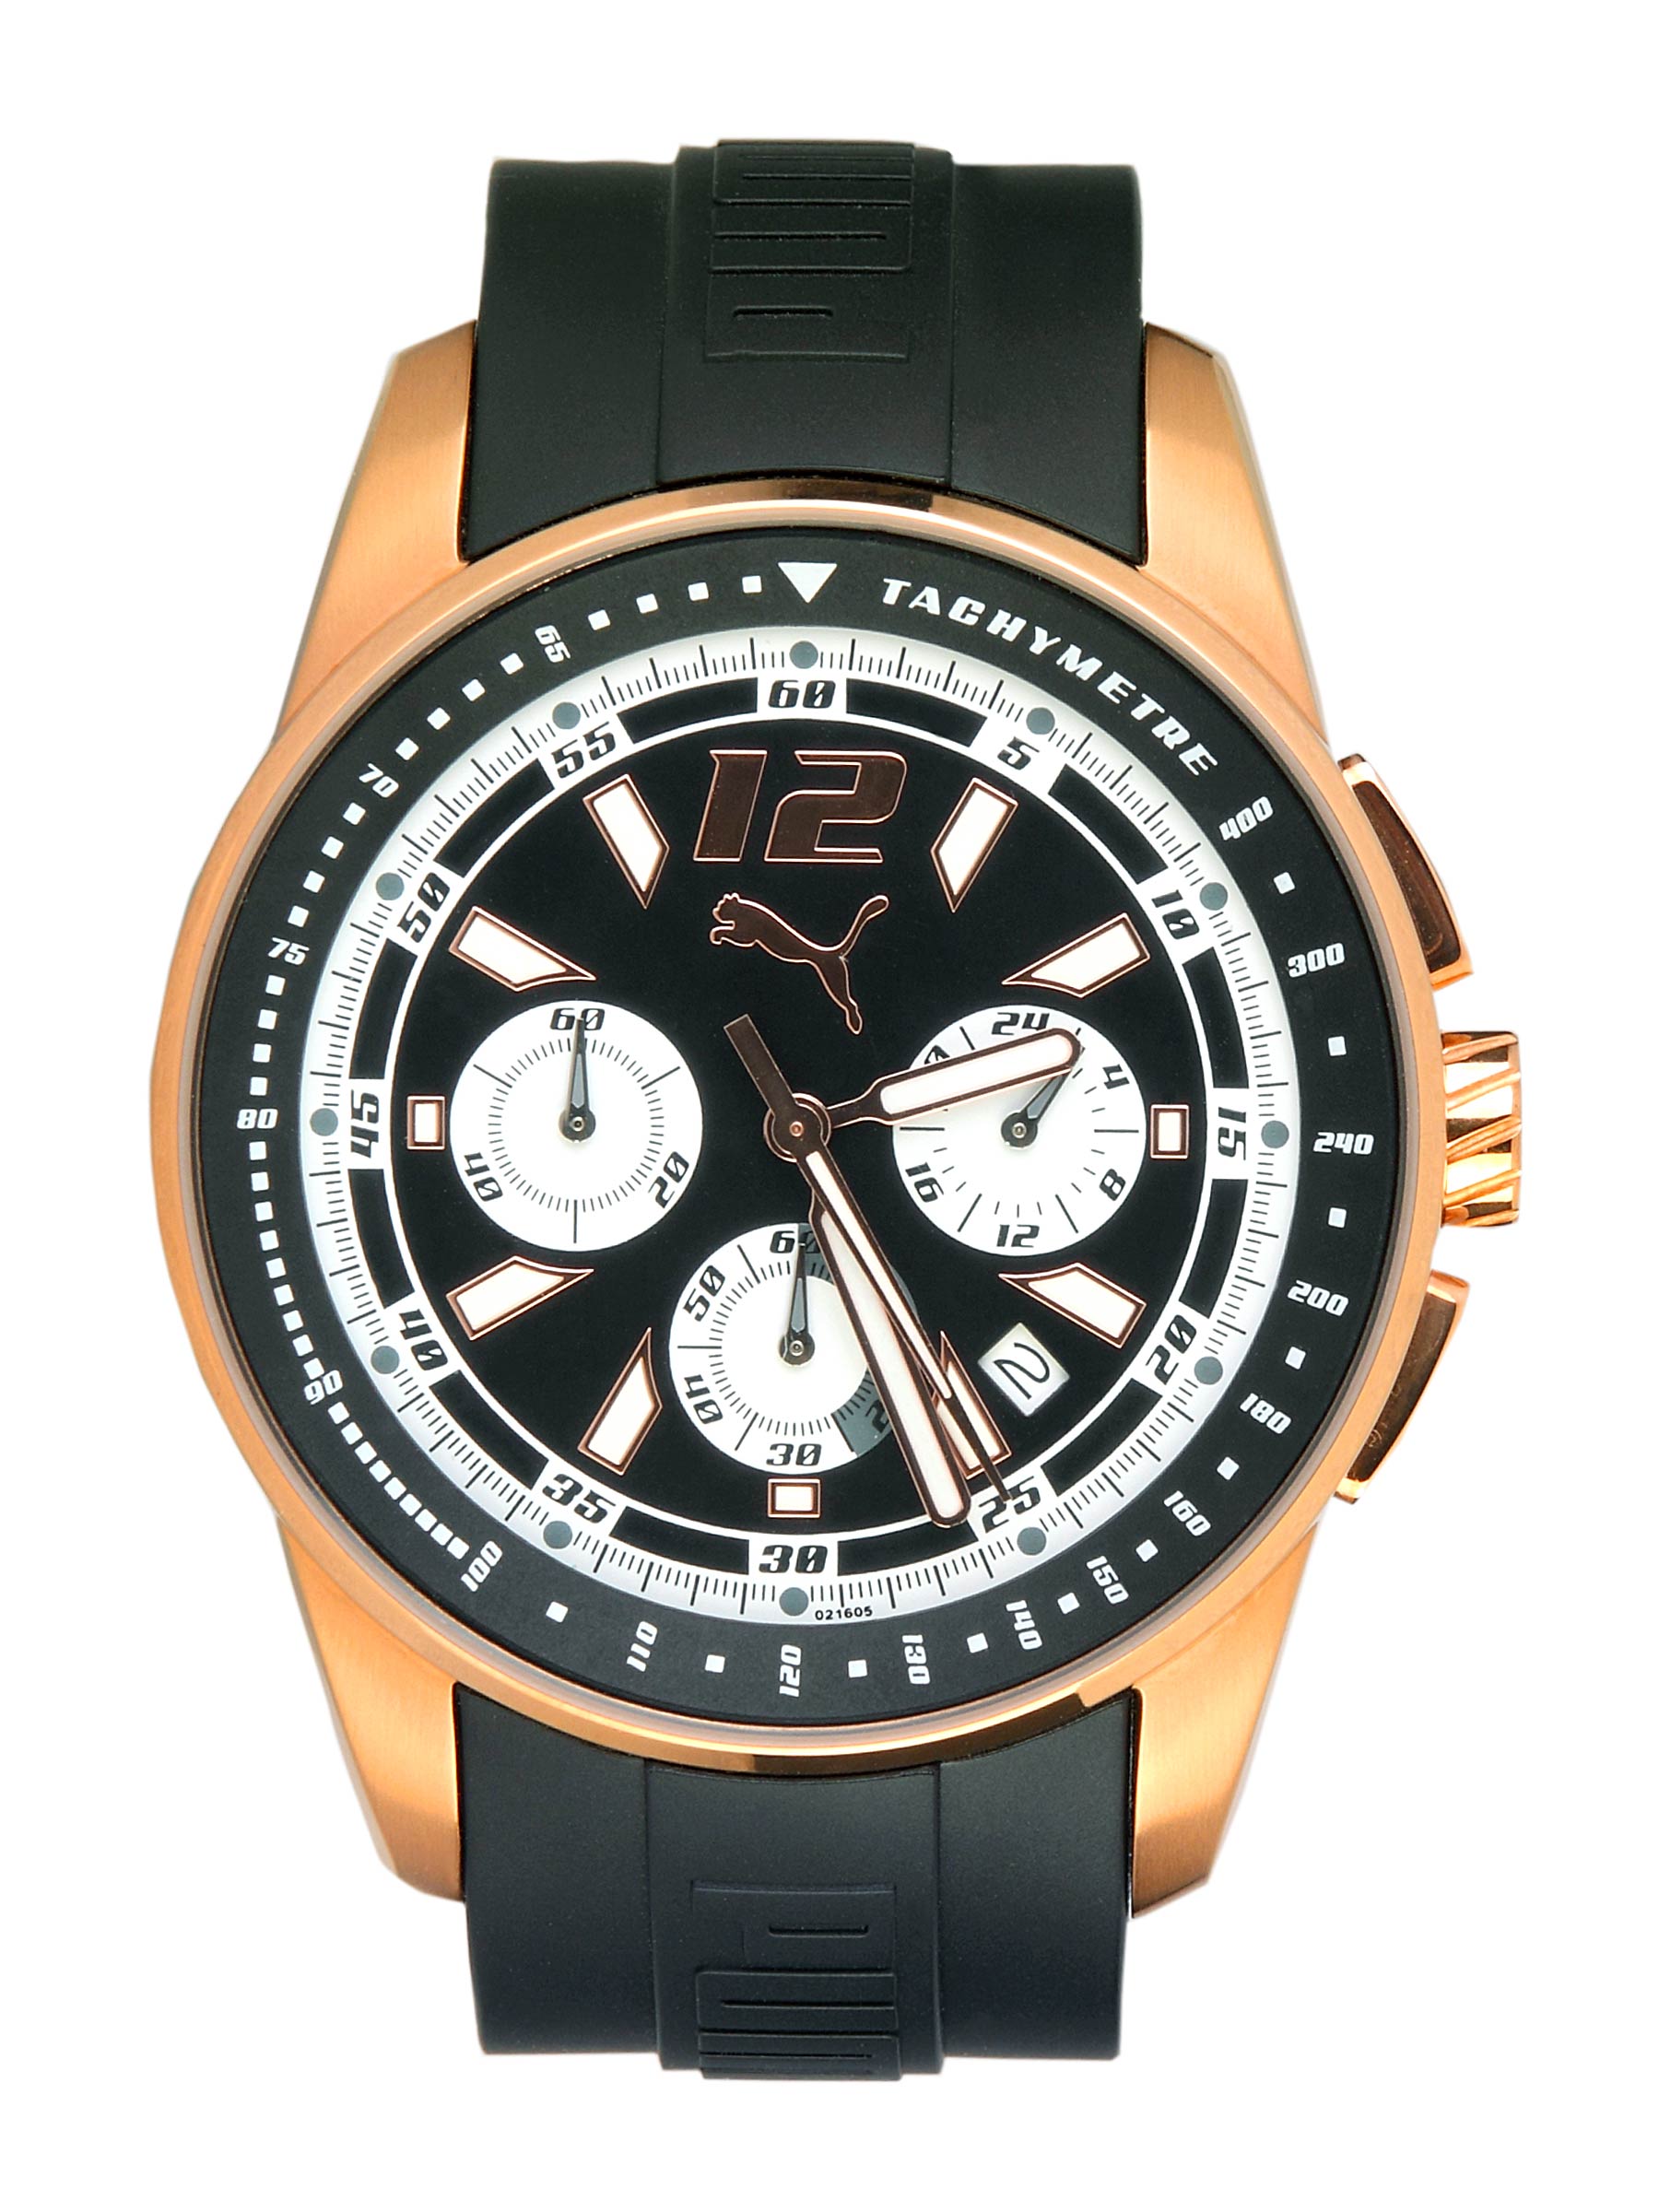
Puma Men Race Luminous Black Chronograph Watch
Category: Accessories / Watches / Watches
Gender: Men
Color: Black
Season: Winter 2016
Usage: Casual